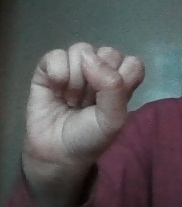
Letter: saad